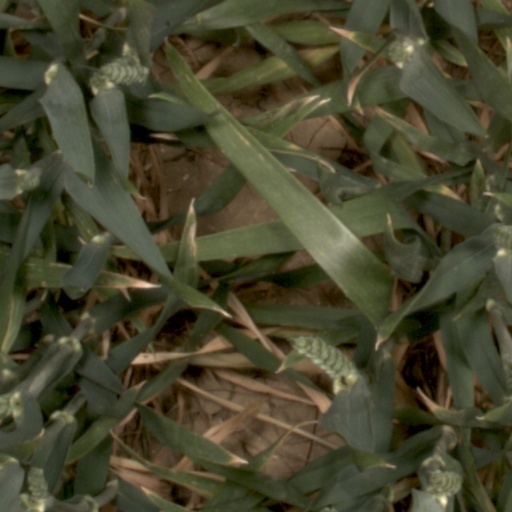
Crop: wheat